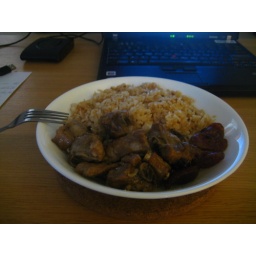
black bean spare ribs over rice hot pot